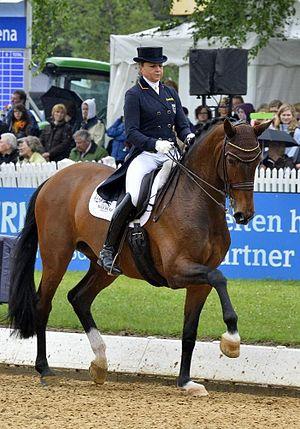
Le Westphalien est un stud-book de chevaux de sport, issu des chevaux de selle élevés au haras national de Warendorf, dans la région de Westphalie, en Allemagne. Ce stud-book est créé en 1904, mais la race évolue nettement tout au long de son histoire, acceptant de nombreux croisements pour rester compétitive sur le marché du cheval de sport. Moins connu que le Hanovrien, dont il est proche, le Westphalien fait partie des grandes races de sport germaniques. Il dispose d'allures brillantes et d'un caractère équilibré, grâce à une sélection drastique sous la houlette de la Westfälisches Pferdestammbuch. Il brille tout particulièrement en saut d'obstacles et en dressage. Le plus célèbre champion westphalien est Rembrandt, premier cheval à avoir décroché deux fois la médaille d'or olympique individuelle en dressage. Bien qu'il reste surtout présent dans son pays d'origine, avec environ 30 000 sujets élevés dans toute l'Europe et aux États-Unis en 2013, le Westphalien constitue un stud-book international bien diffusé.